Alvin Childress

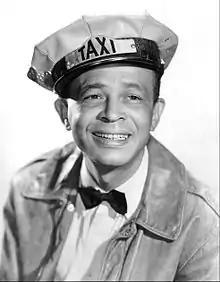
Alvin Childress as Amos, 1951

Alvin Childress (September 15, 1907 – April 19, 1986) was an American actor, who is best known for playing the cabdriver Amos Jones in the 1950s television comedy series "Amos 'n' Andy".